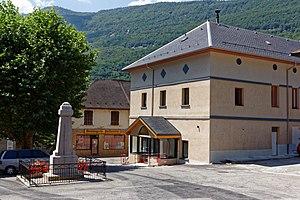
Épierre est une commune française située dans le département de la Savoie, en région Auvergne-Rhône-Alpes.